Anna Kuliscioff

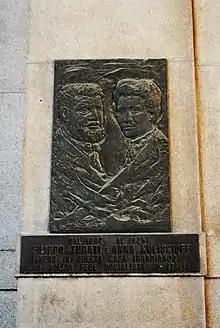
Filippo Turati and Anna Kuliscioff's bas-relief, Piazza Duomo, Milan, 1987

Romantically involved firstly with Andrea Costa and then with Filippo Turati, whom she both "converted" to Marxism. For this reason she was later defined as "the strong woman of Italian socialism". In 1947, a journalist of the Italian newspaper "Corriere della Sera", , declared: “the best political brain of Italian socialism was actually one of the most pleasant and proud women, in front of whom there was no one who, respectful and admiring, did not bend over, including Mussolini”.